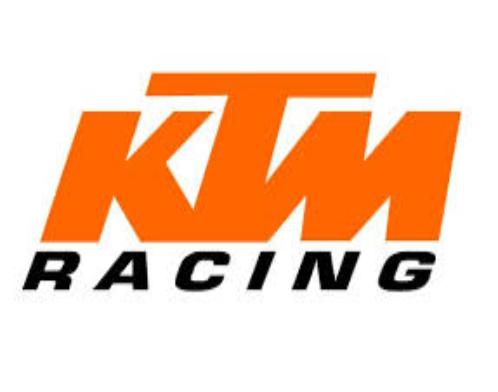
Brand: KTM
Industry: Transportation